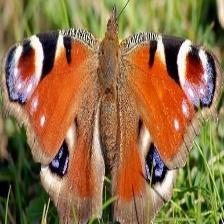
Species: PEACOCK
Butterfly family (ImageNet category): admiral